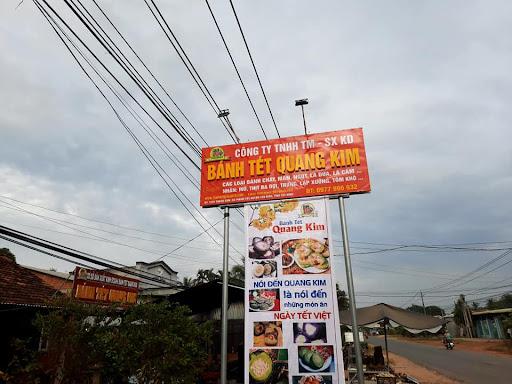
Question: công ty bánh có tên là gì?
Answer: công ty bánh có tên là bánh tét quang kim